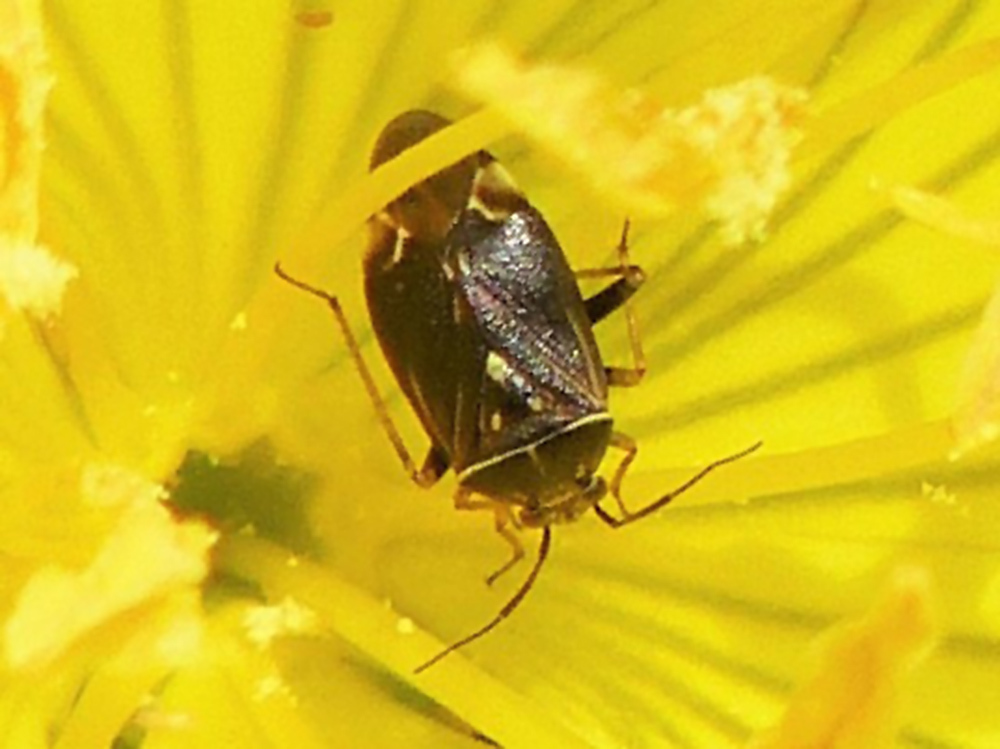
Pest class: lygus_bug